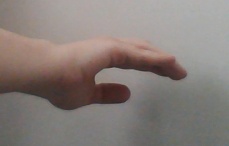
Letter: jeem